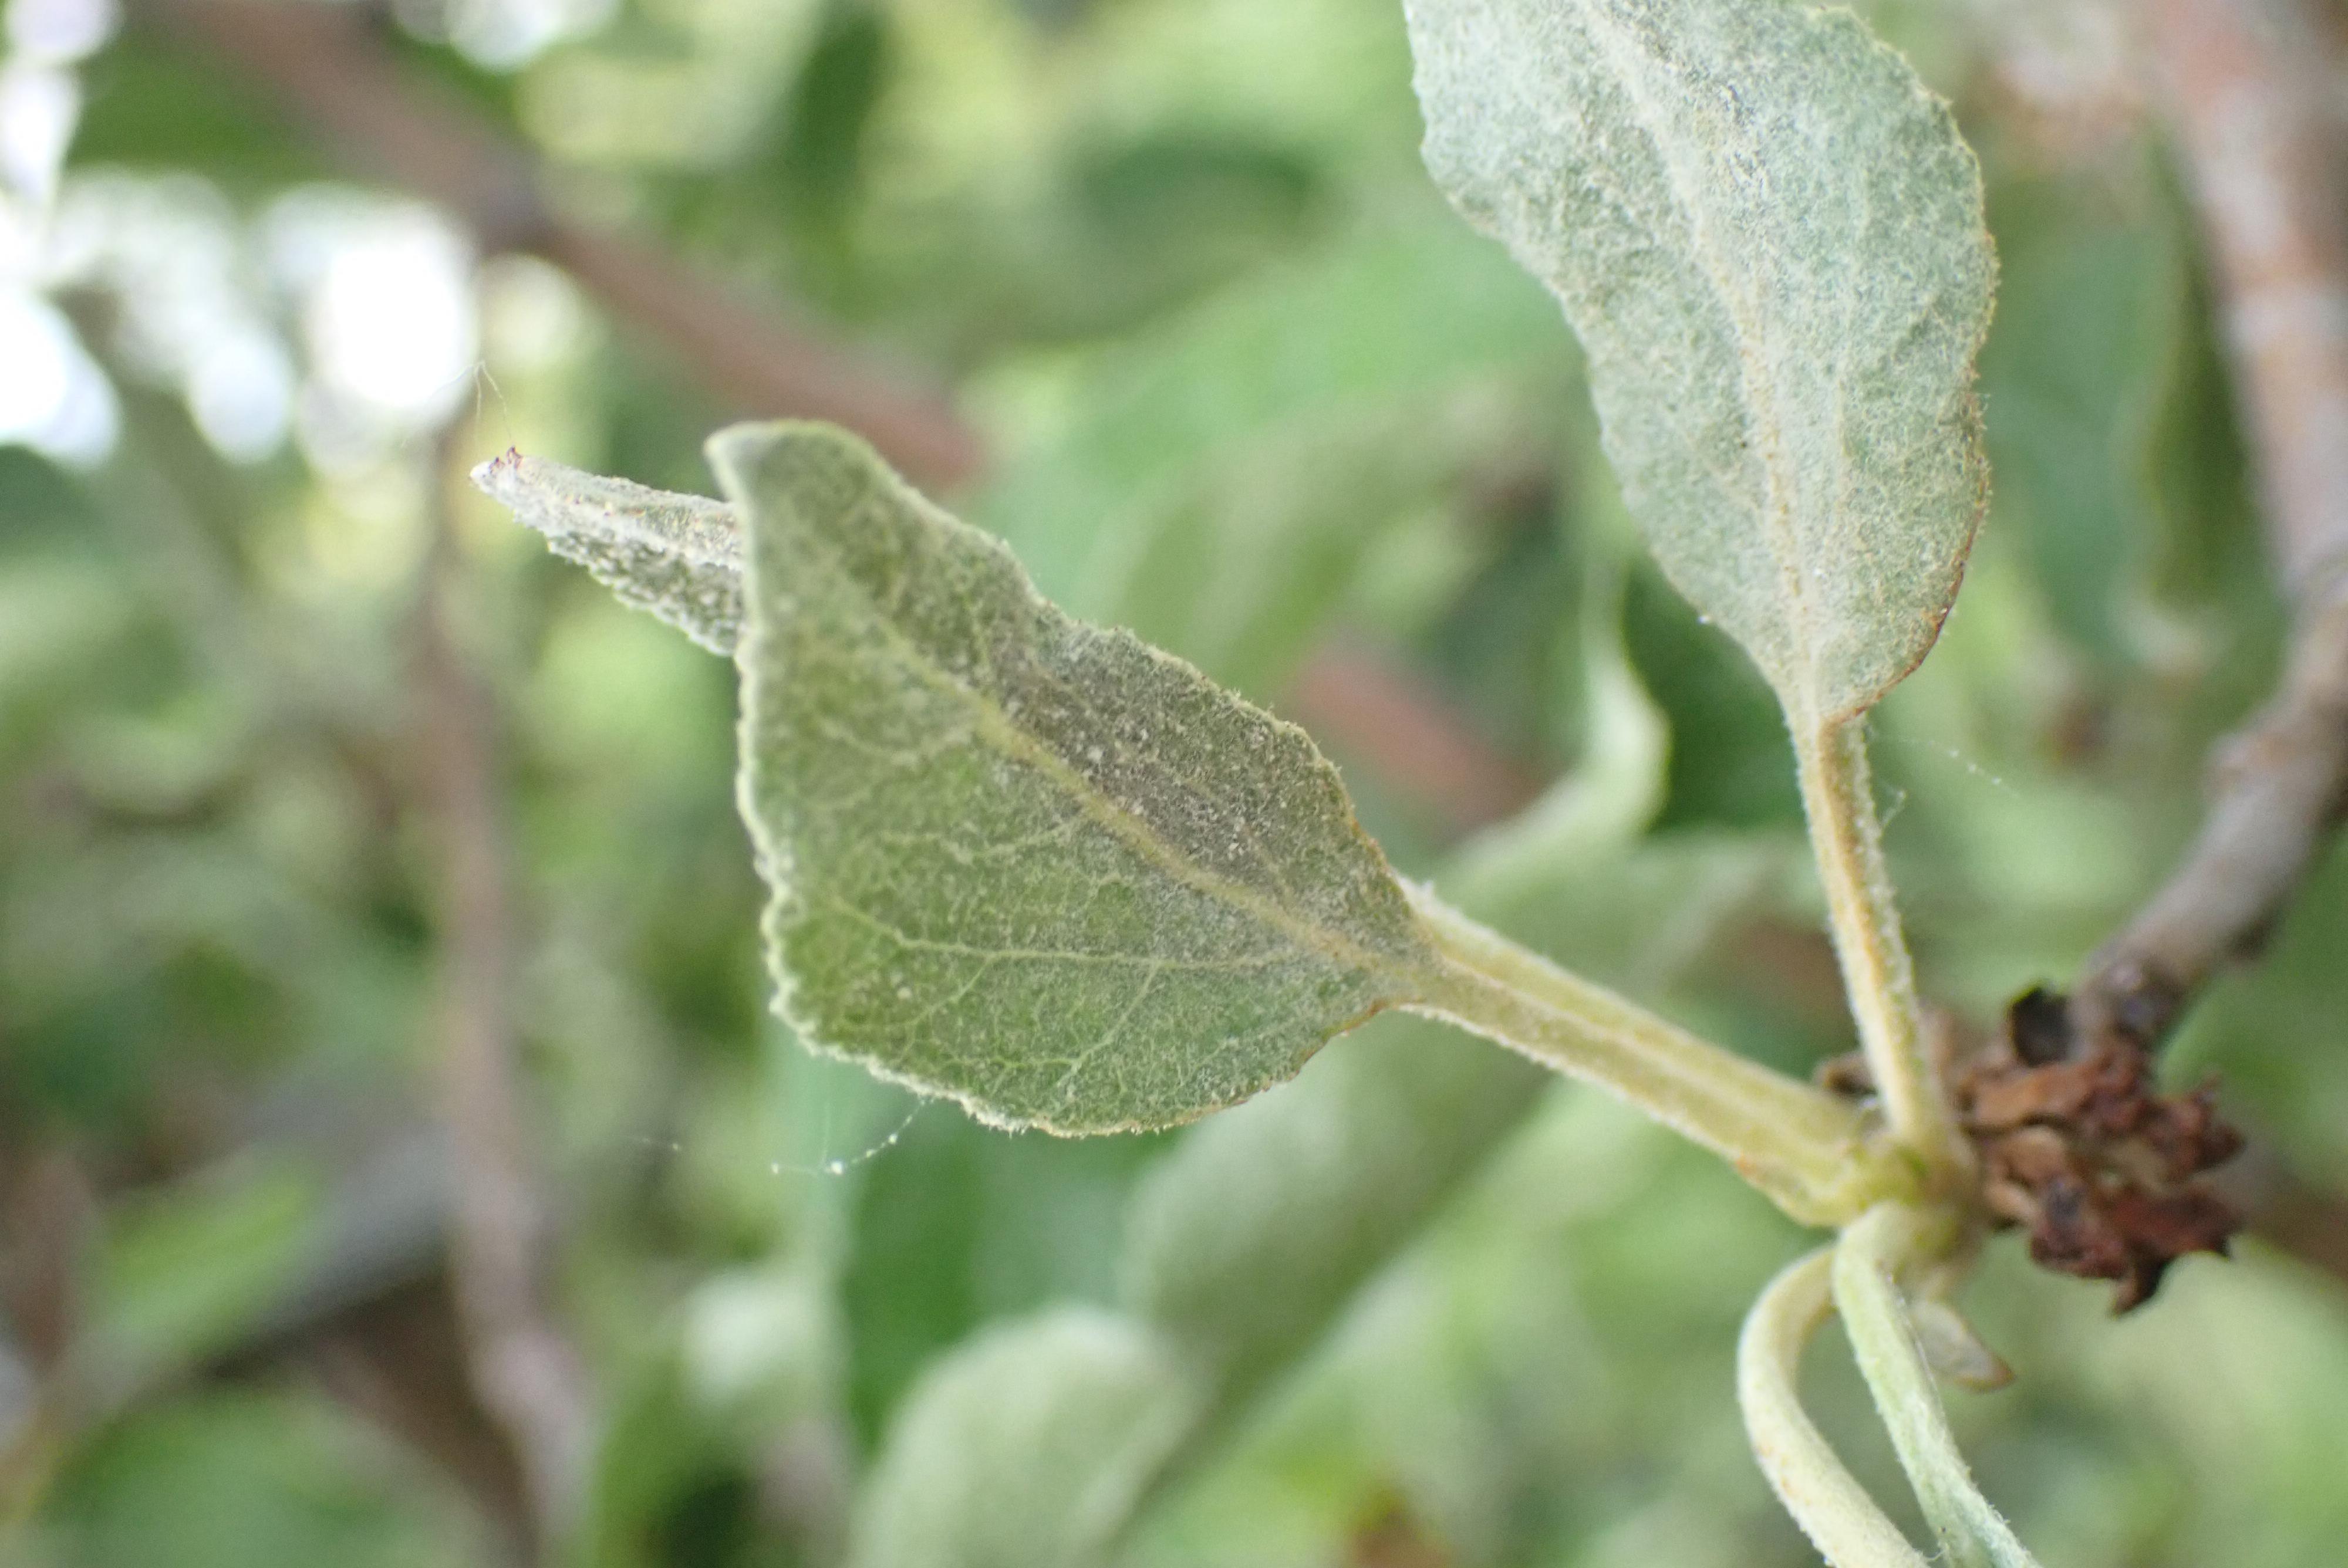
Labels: powdery_mildew